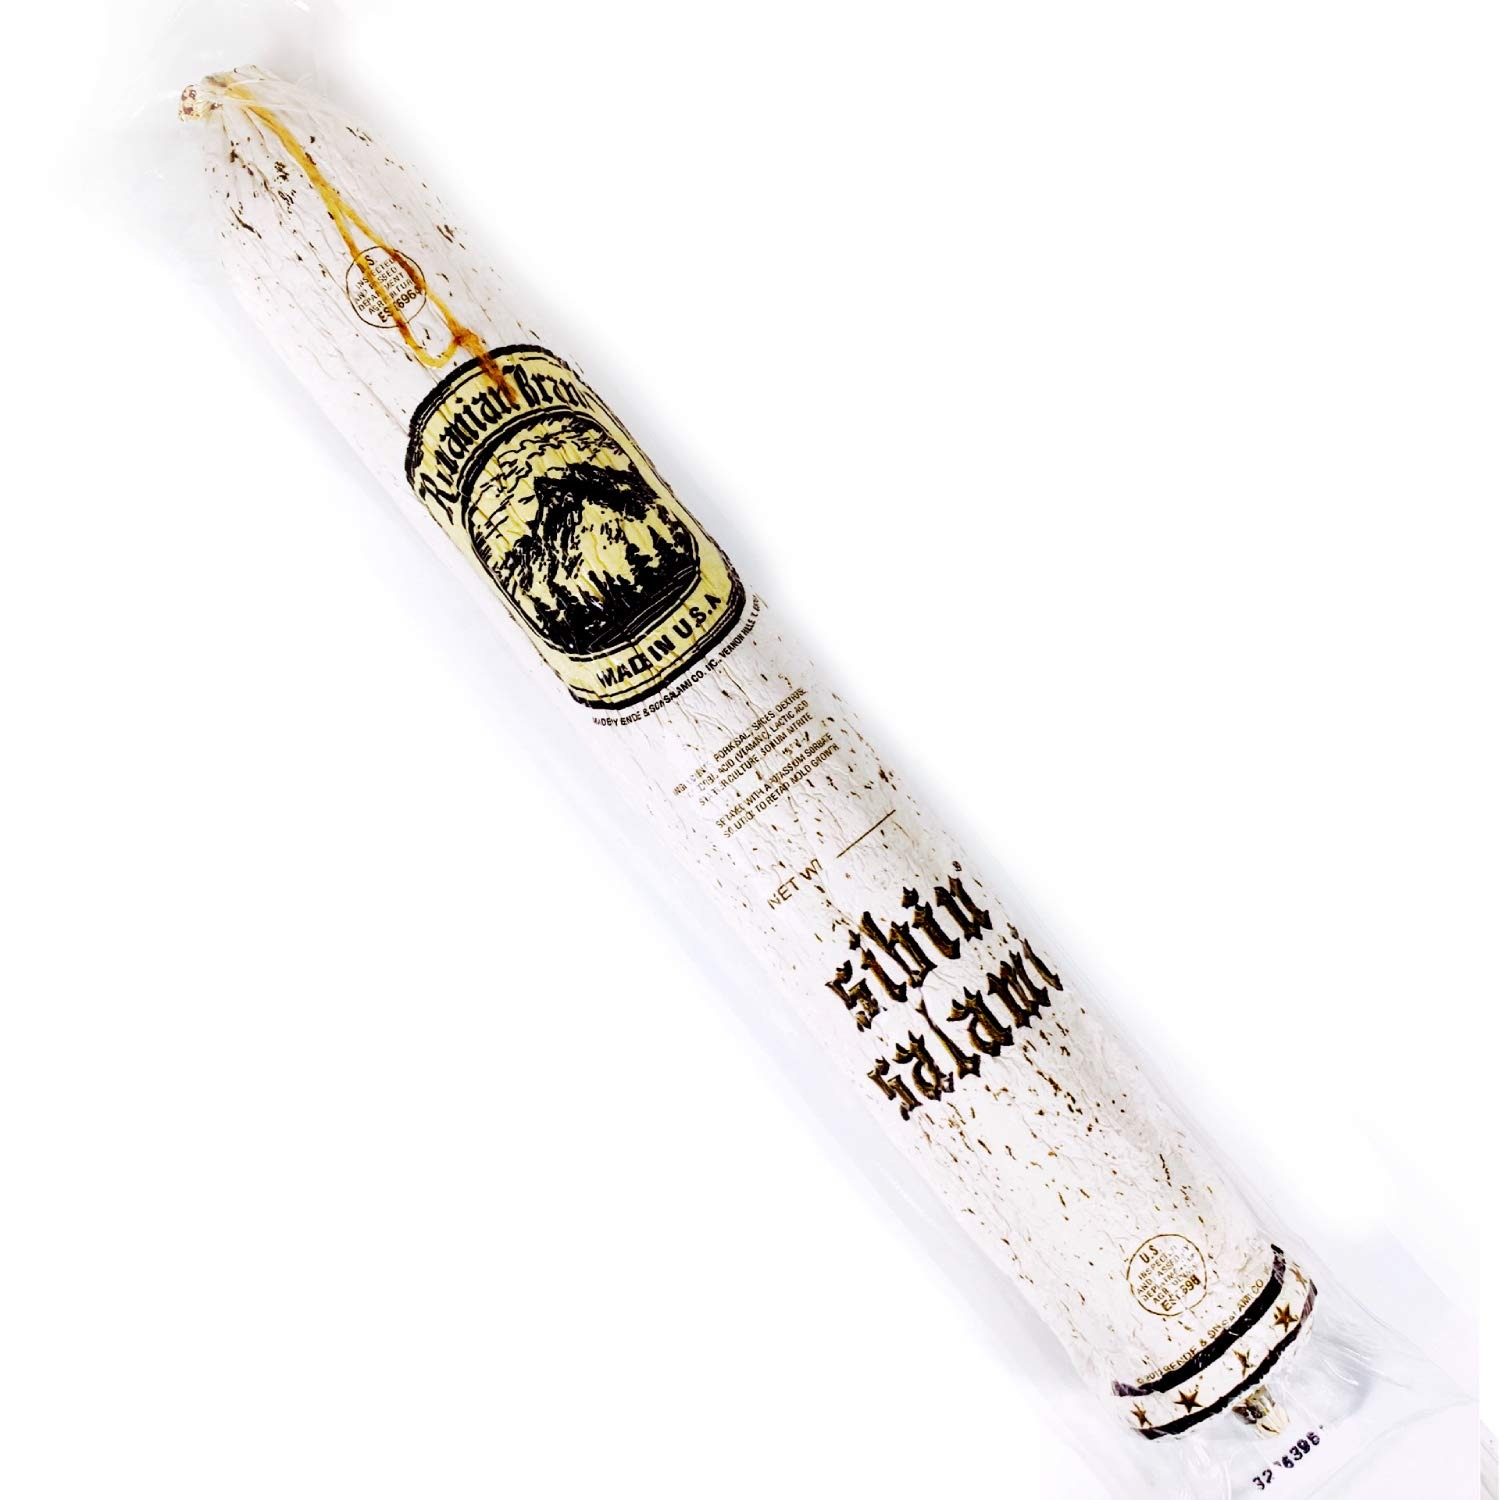
Item Name: Romanian Brand Sibiu Salami, Dry Aged Pork Sausage 1.9 lb
Value: 30.4
Unit: Ounce

Price: 39.49